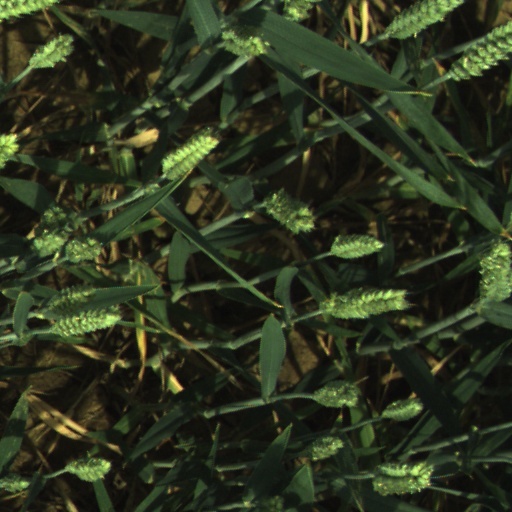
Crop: wheat